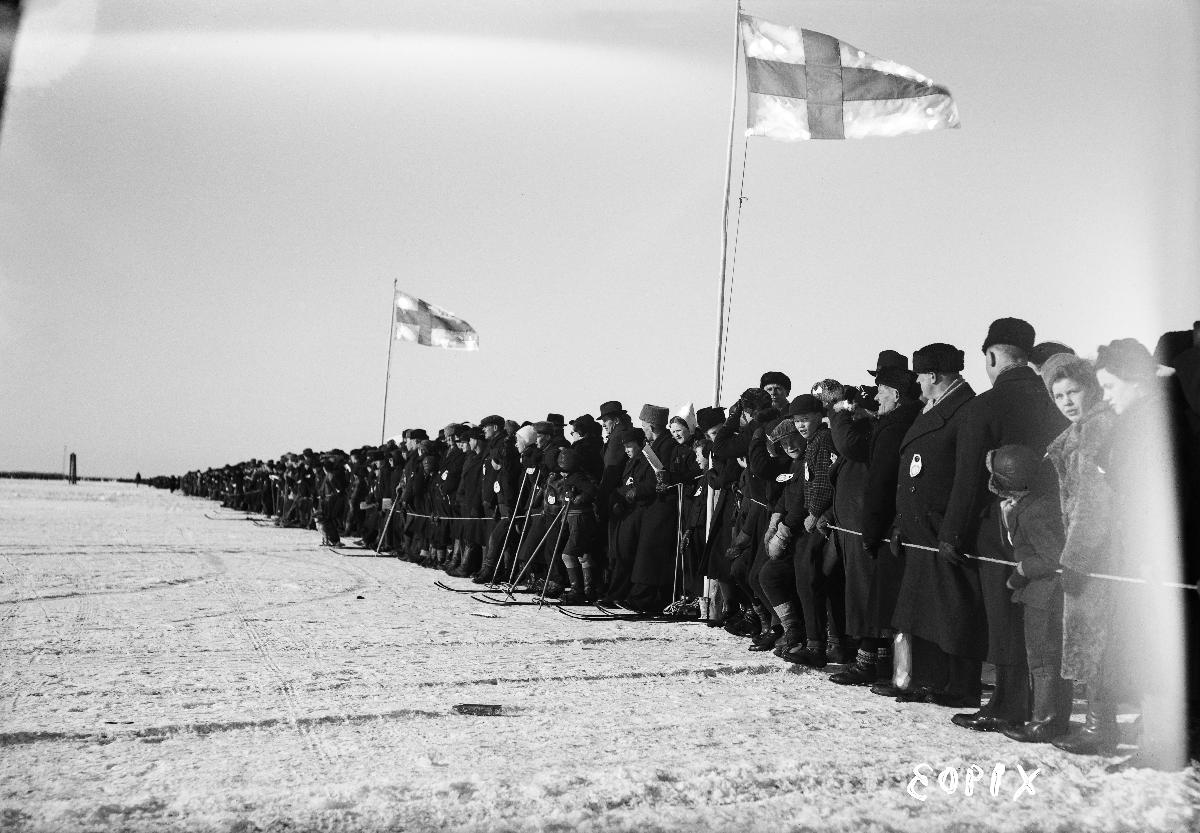
Oulun Hiihdon 50-vuotisjuhlakilpailut
A skiing event in Oulu
sisällön kuvaus: Oulun Hiihdon 50-vuotisjuhlakilpailut maaliskuussa 1939. content description: A skiing event in Oulu, Finland, in March 1939.
Vuosi: 1939
Paikka: Suomi, Pohjois-Pohjanmaa, Oulu
Aiheet: ulkokuva; hiihto; urheilukilpailut; yleisö; Oulun Hiihto; Suomen lippu; skiing; sports contests; audience; flag of Finland; skidåkning; idrottstävlingar; publik; Finlands flagga